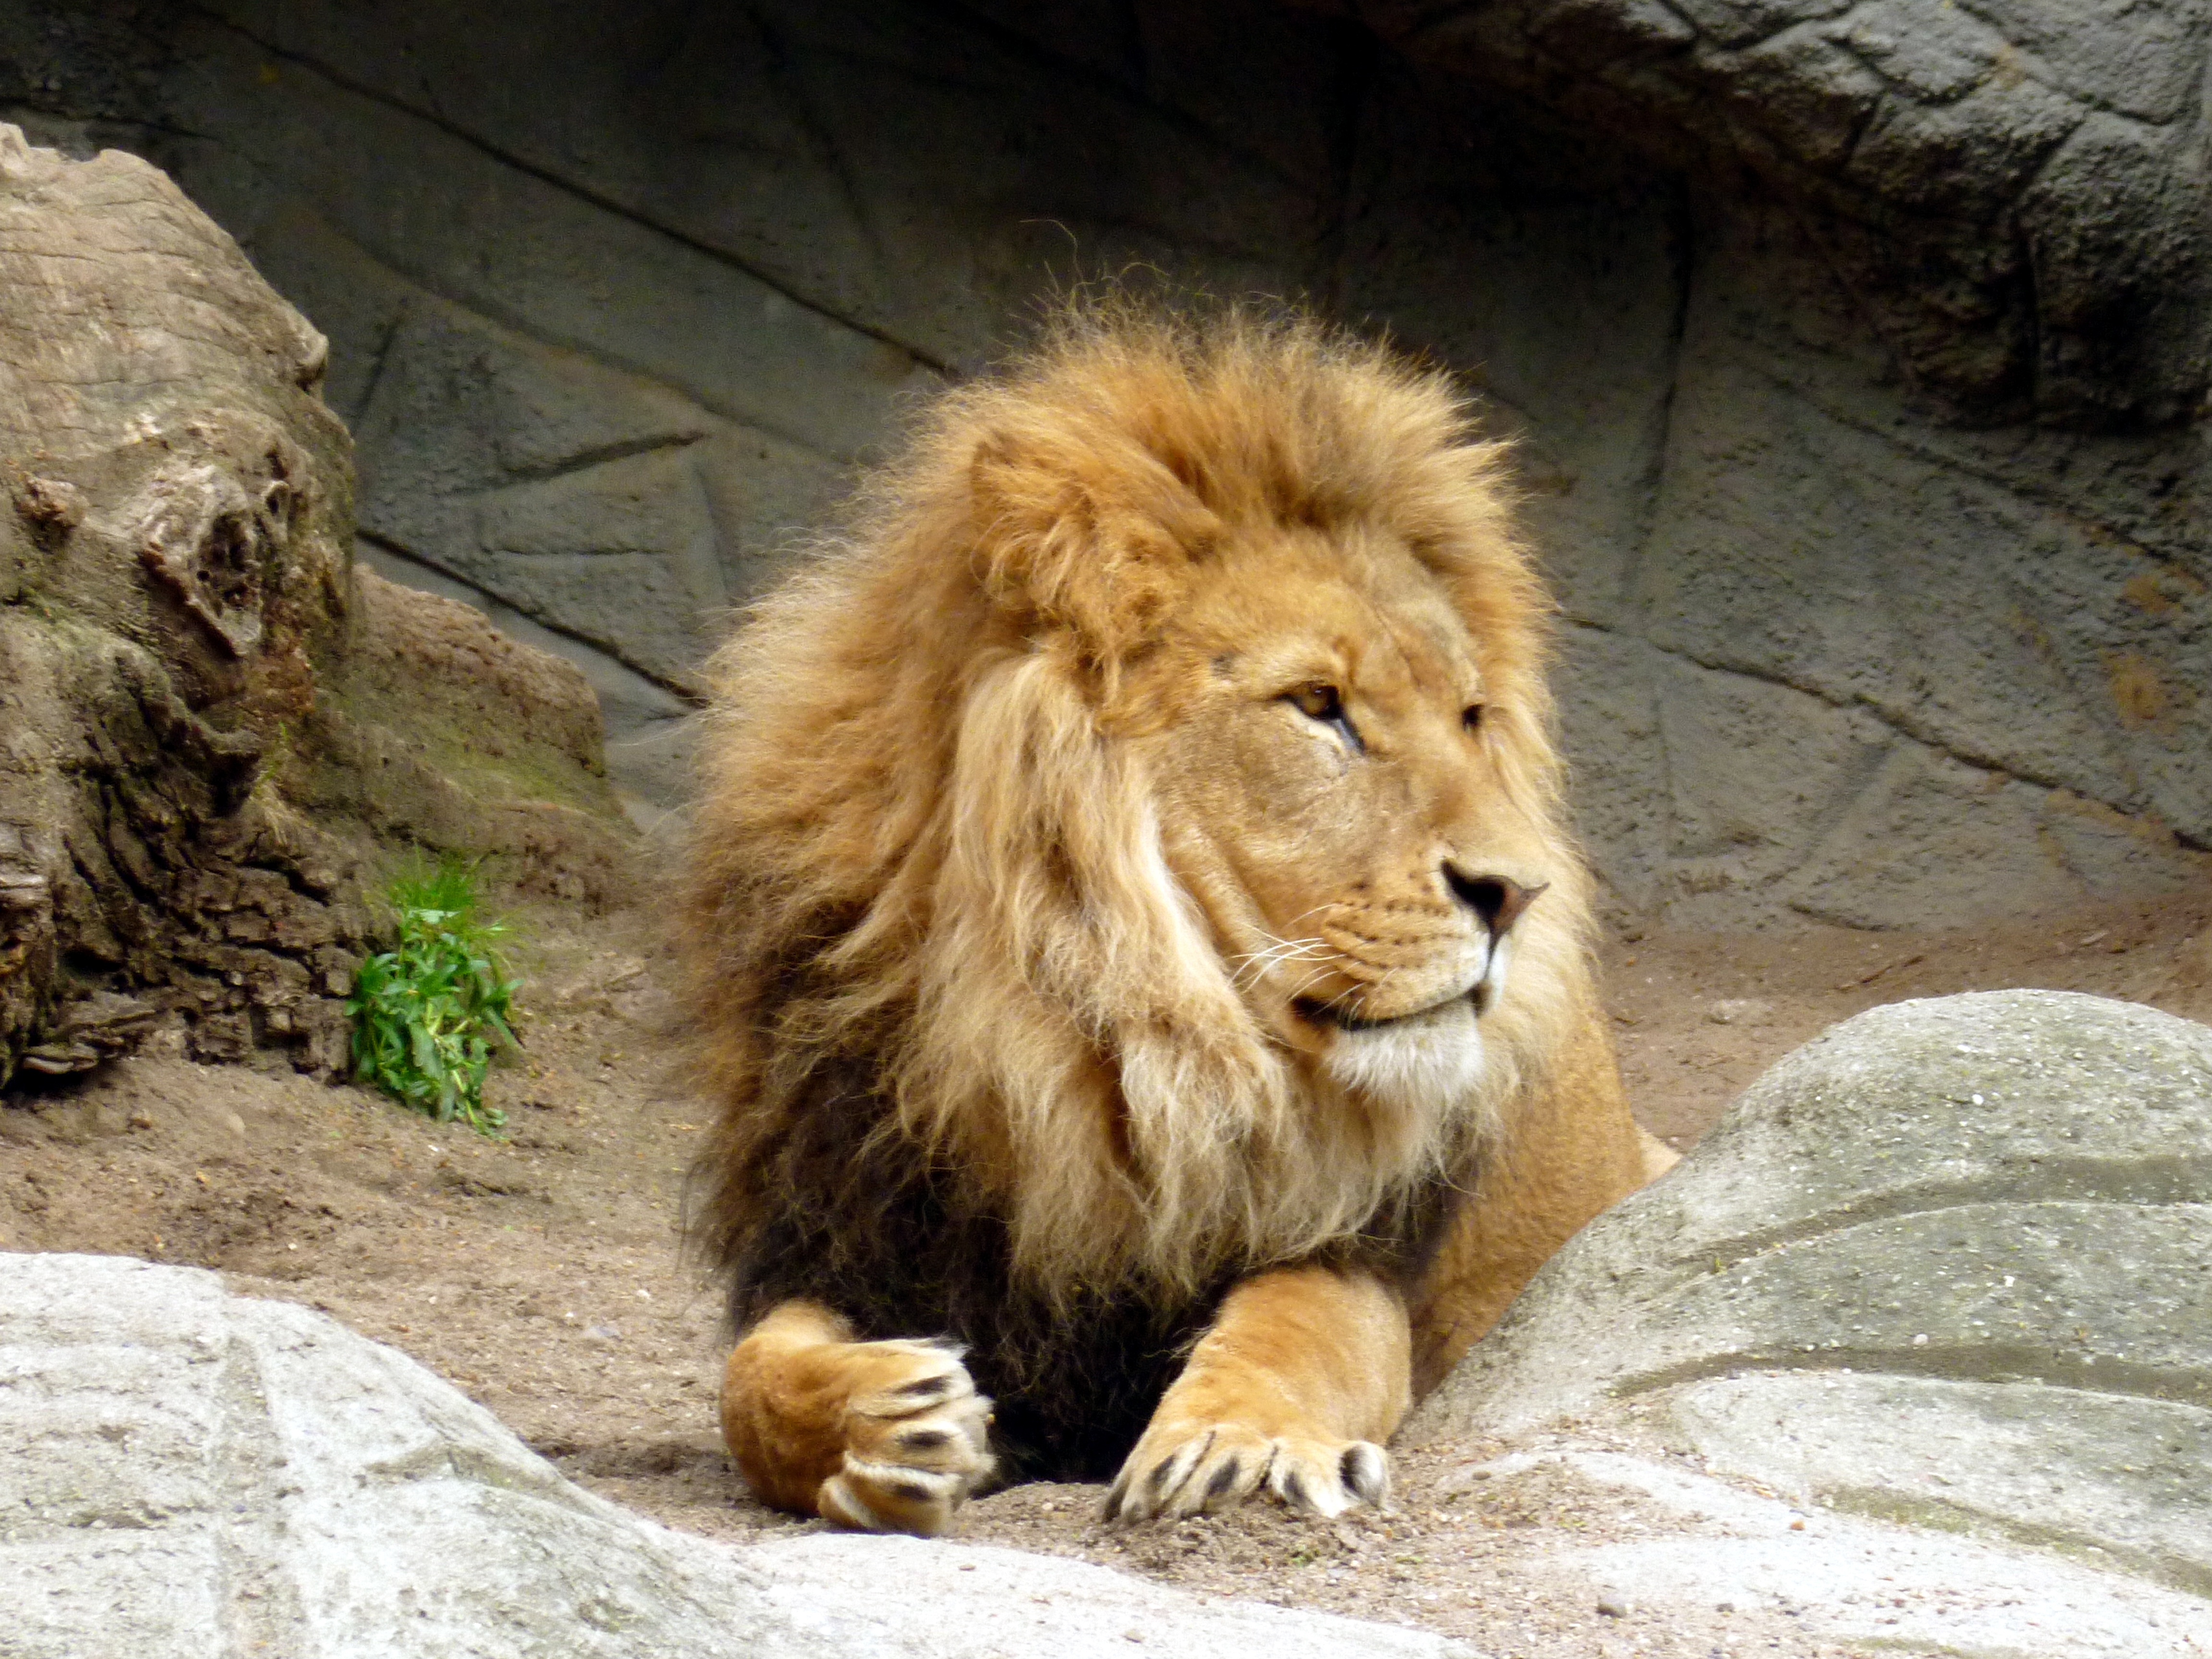
nature, male, wildlife, zoo, fur, cat, mammal, mane, predator, fauna, lion, big cat, face, paw, vertebrate, wildcat, animal world, wildlife photography, animal portrait, lion head, concerns, carnivores, animal head, king of the beasts, lion's mane, lions male, big cats, cat like mammal, dog breed group, masai lion